Demetrius Augustine Gallitzin

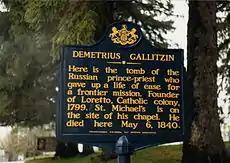
Demitrius Gallitzin marker

For 41 years, Gallitzin traveled the Allegheny Mountains, often in challenging conditions, preaching, teaching, serving, praying, and offering the sacraments. A doctor had recommended bed rest and warmth for the exhausted priest, but he was reluctant to curtail any Lenten or Holy Week services. Father Gallitzin ministered faithfully until the very end of his life, and after a brief illness, died at Loretto on May 6, 1840, shortly after Easter. He was buried near St. Michael's church in Loretto.